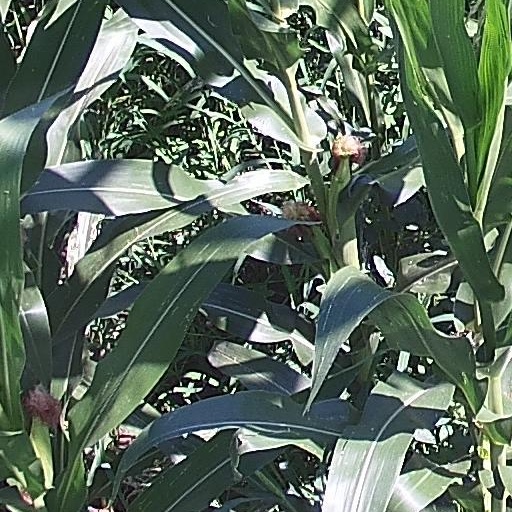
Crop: maize; corn